Brazilian imperial family

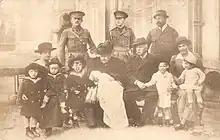
Princess Isabel and Prince Gaston with their family in exile in Normandy, France (undated).

With the proclamation of the Brazilian republic on 15 November 1889, the imperial family went into exile in Portugal, Spain, France and Austria-Hungary. In the party that accompanied the imperial family were included many loyal subjects and nobles, as politicians such the Viscount of Ouro Preto, the deposed last Prime Minister of the Empire, as well the Emperor's particular doctor. Prince August Leopold of Saxe-Coburg and Gotha, grandson of Emperor Pedro II was the only member of the imperial family not boarded to exile because he was on board the cruiser "Almirante Barroso", on a circumnavigation trip. Subsequently, upon receiving the news of the deposition of the monarchy, he was sent into exile. In addition to the ban, the Republican government confiscated and auctioned many of the assets of the imperial family. In 1890, thirteen auctions of Imperial House goods were made. Empress Teresa Cristina died in the first months of exile. Later Emperor Pedro II died in France, where he received a head of state's funeral by the French government. The imperial family settled in the Château d'Eu, former residence of King Louis Philippe of France and property of Gaston of Orléans, Count d'Eu, husband of Isabel, Princess Imperial of Brazil, heiress of Pedro II and "de jure" Empress-in-Exile of Brazil.